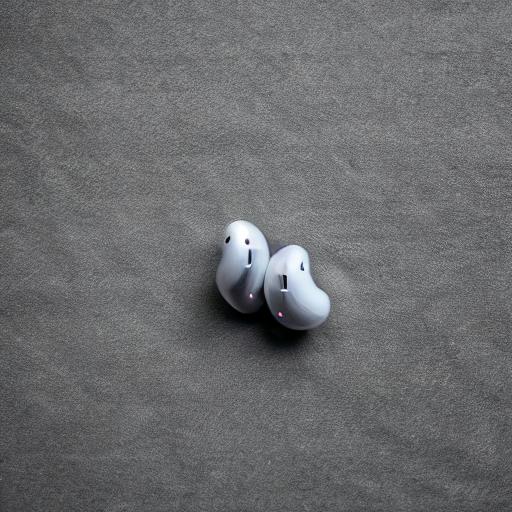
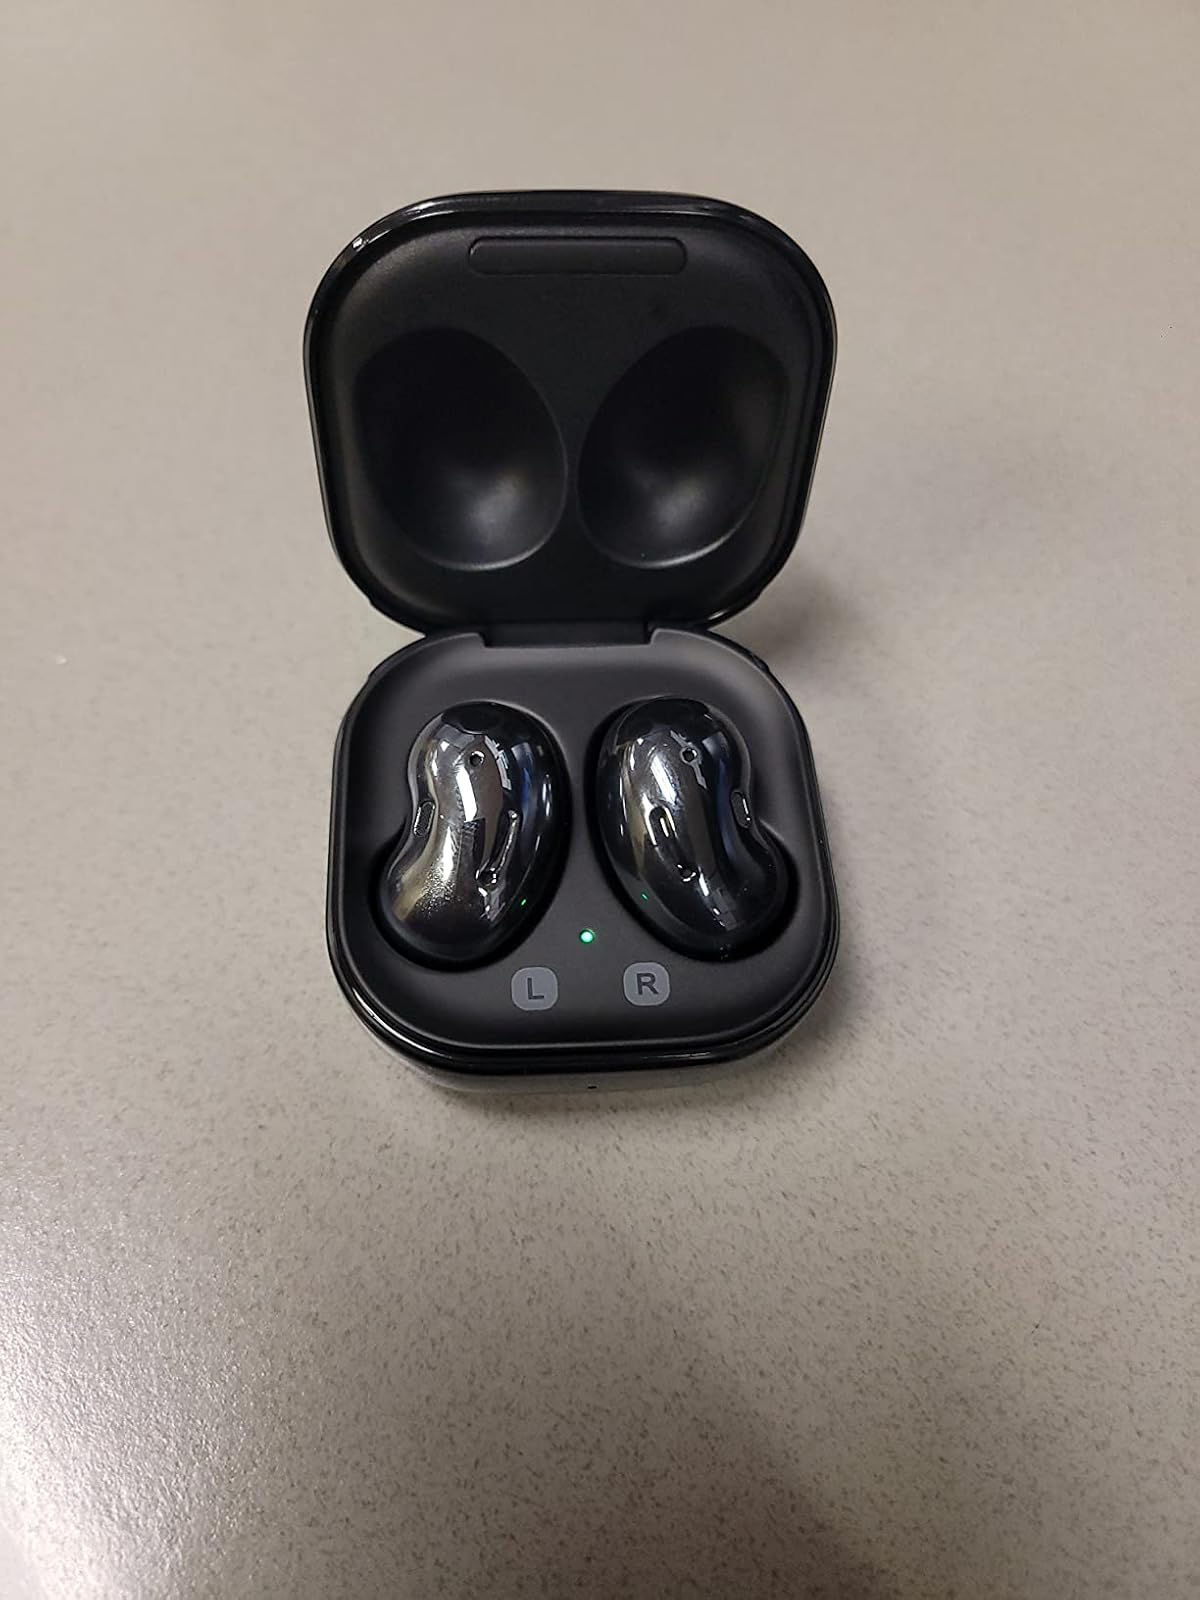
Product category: earbuds
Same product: no